Cycling at the 1984 Summer Olympics – Men's points race

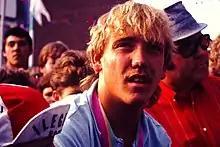
Roger Ilegems wearing his gold medal

The men's points race was an event at the 1984 Summer Olympics in Los Angeles, California, for which the final was held on August 3, 1984. There were 43 participants from 25 nations (with 6 other cyclists not starting). Each nation was limited to 2 cyclists. 24 cyclists competed in the final after two semifinals (twelve best in each qualified). The event was won by Roger Ilegems of Belgium, with Uwe Messerschmidt taking silver and José Youshimatz of Mexico bronze. It was the first medal in the event for each nation, none of which had competed in the previous edition in 1900 (though a united Germany had competed and taken a medal).